Great Lakes passenger steamers

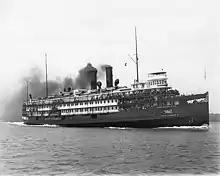
"City of Cleveland" (circa 1941)

The screw propeller was introduced to the Great Lakes by "Vandalia" in 1842 and allowed the building of a new class of combination passenger and freight carrier. The first of these "package and passenger freighters", "Hercules", was built in Buffalo in 1843. "Hercules" displayed all the features that defined the type, a screw propelled the vessel, passengers were accommodated in staterooms on the upper deck, and package freight below on the large main deck and in the holds.